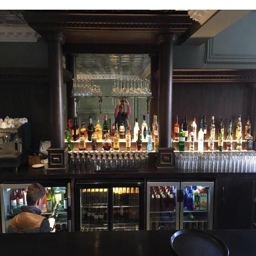
person : restaurant in the world